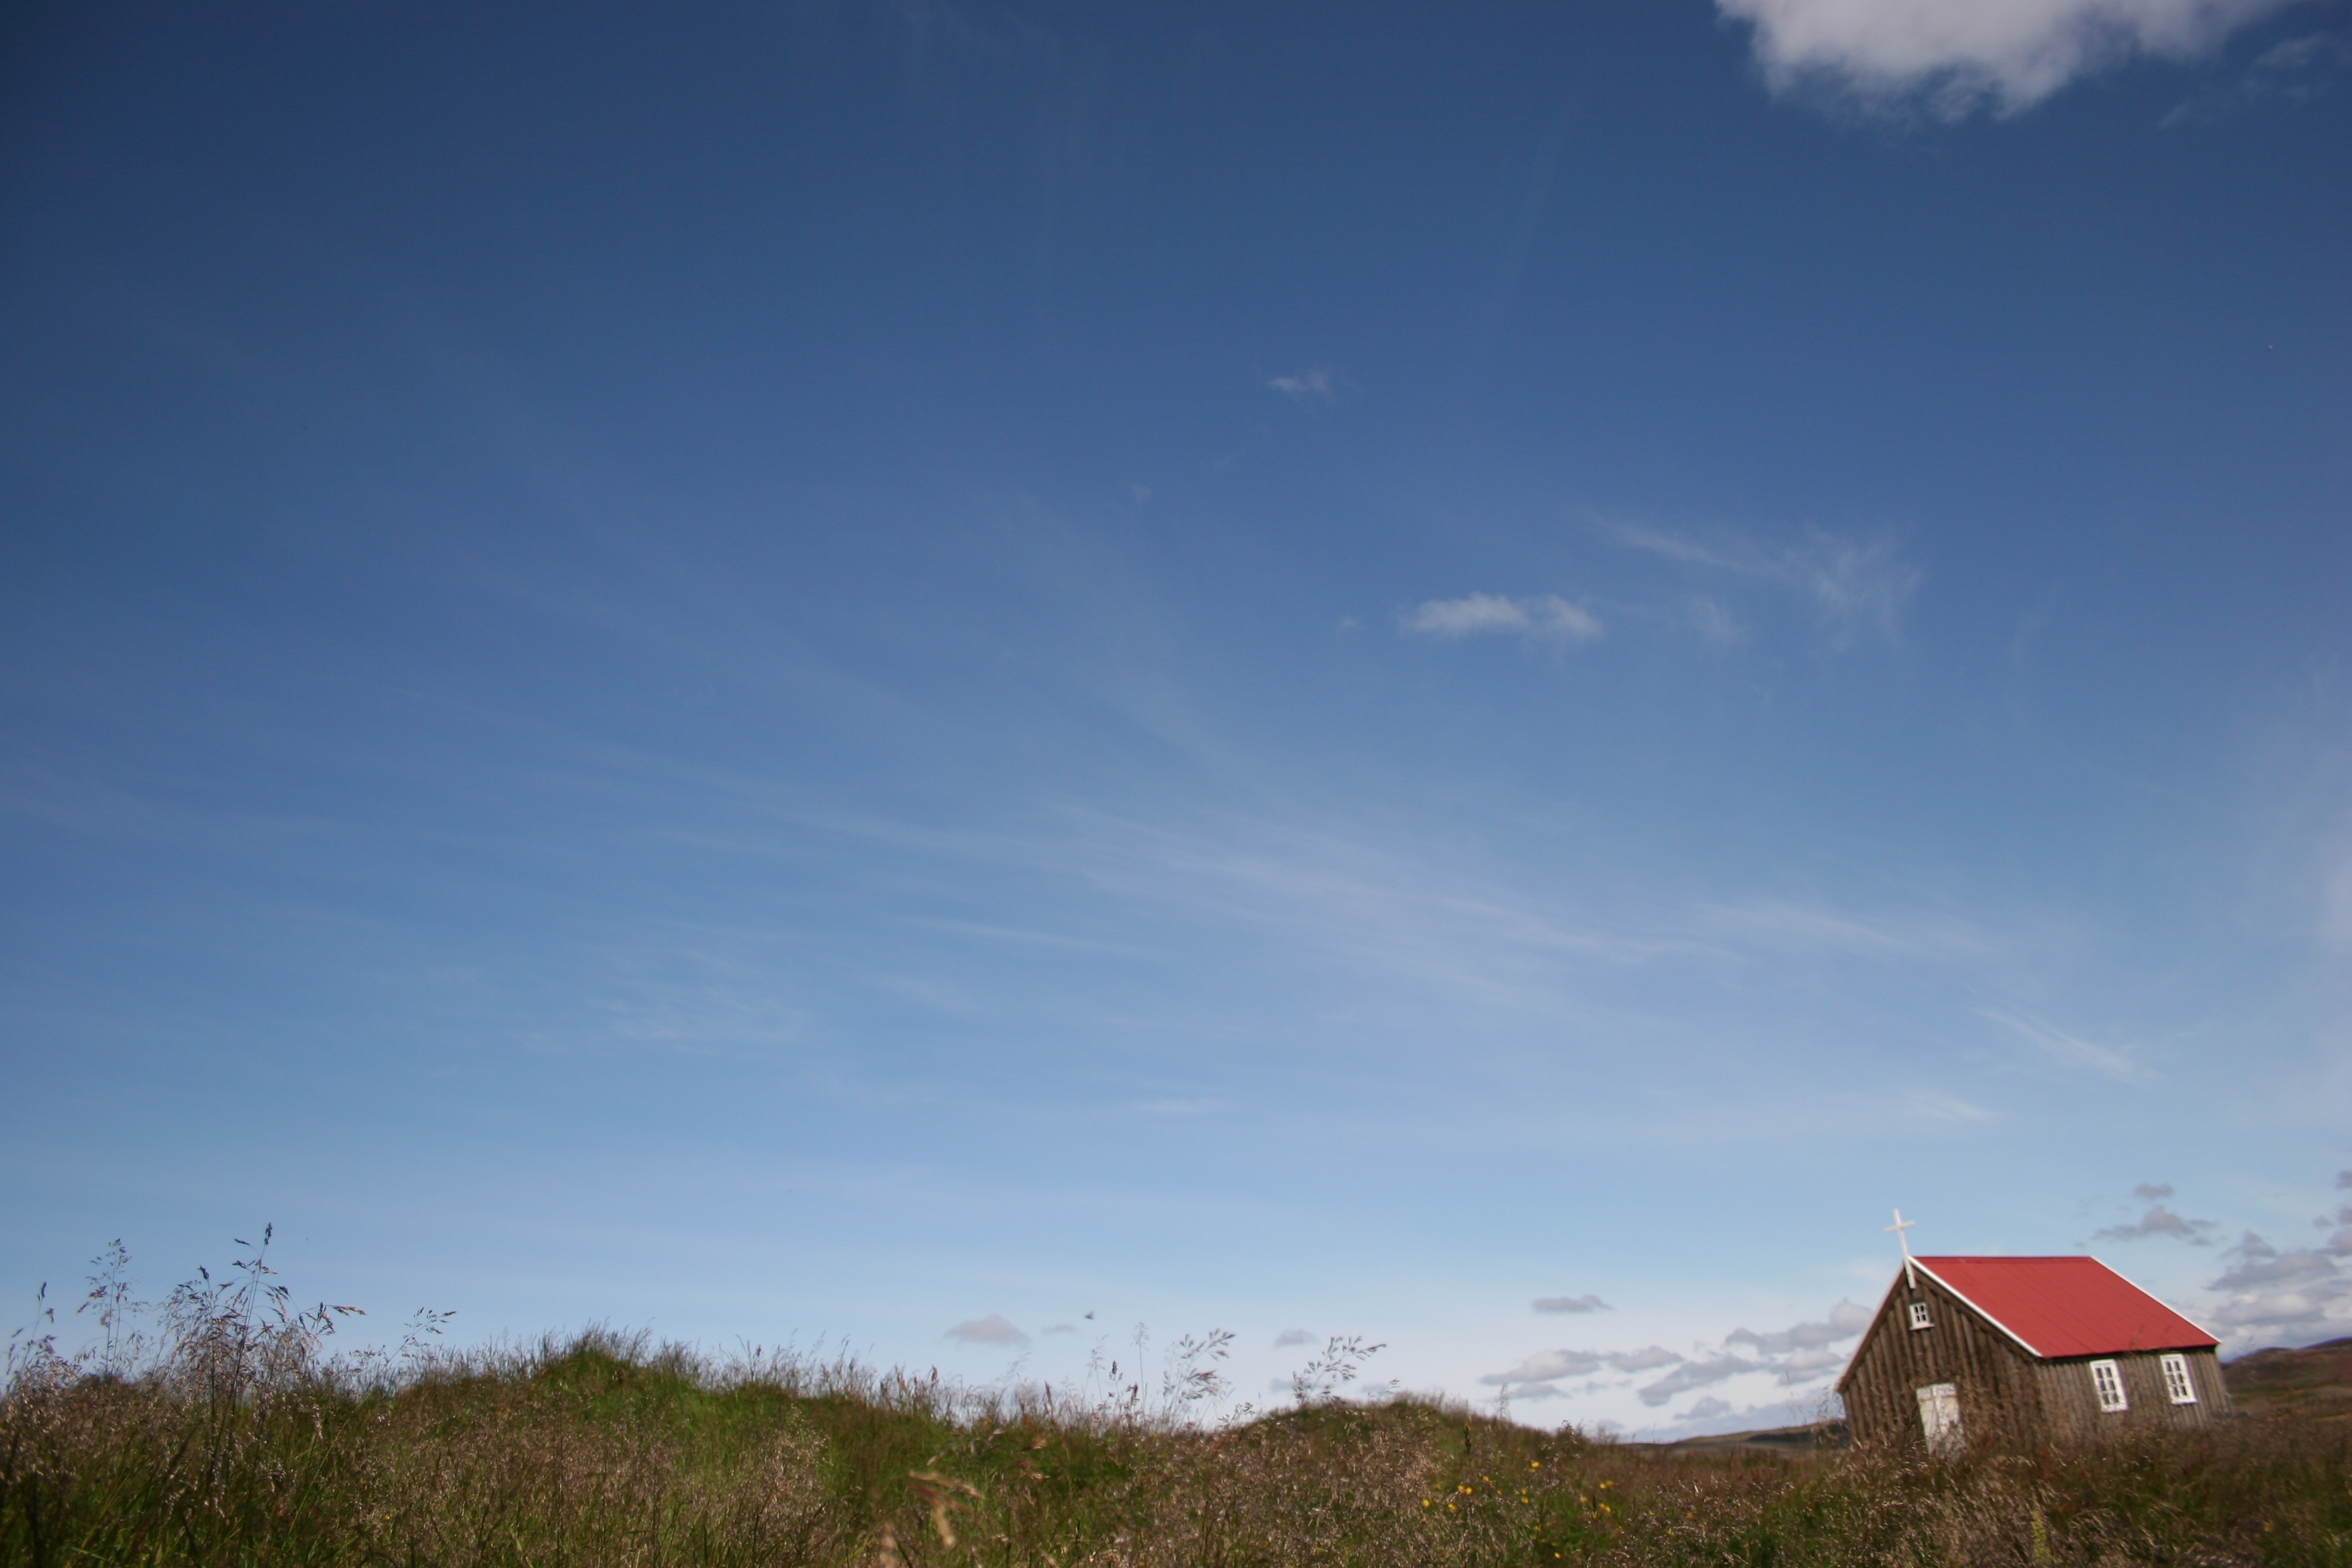
horizon, mountain, cloud, sky, meadow, prairie, hill, wind, church, iceland, plain, grassland, plateau, ecosystem, natural environment, atmosphere of earth